Marcus Berg

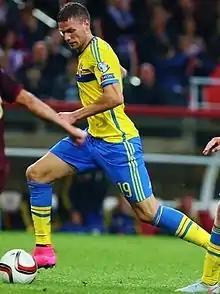
Berg in action for Sweden in September 2015

Berg started off his international career with the Sweden U19 team for which he scored 3 goals in 8 games. He then went on to represent the Sweden U21 team, for whom he played at the 2009 UEFA European Under-21 Championship on home soil in Sweden. He was a stand-out player at the tournament, scoring 7 goals in 4 games as Sweden was eliminated in the semi-finals by England. After the tournament, UEFA named Berg the Player of the Tournament and his 7 goals won him the tournament's Golden Boot. His 7 goals in the tournament is also a record, breaking the previous record of four goals held jointly by Alberto Gilardino, Klaas-Jan Huntelaar and Maceo Rigters. The record has since been equalled by Luca Waldschmidt.